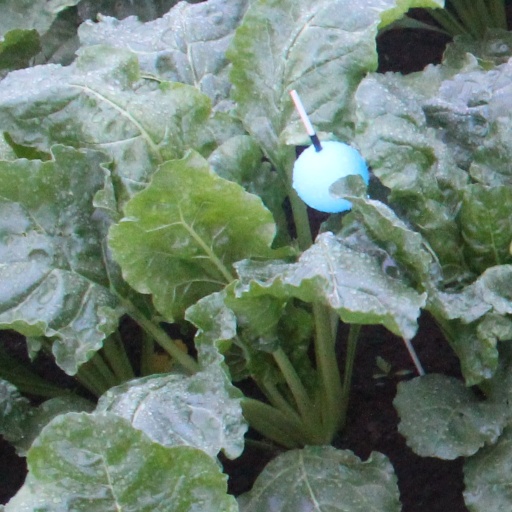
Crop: sugar beet